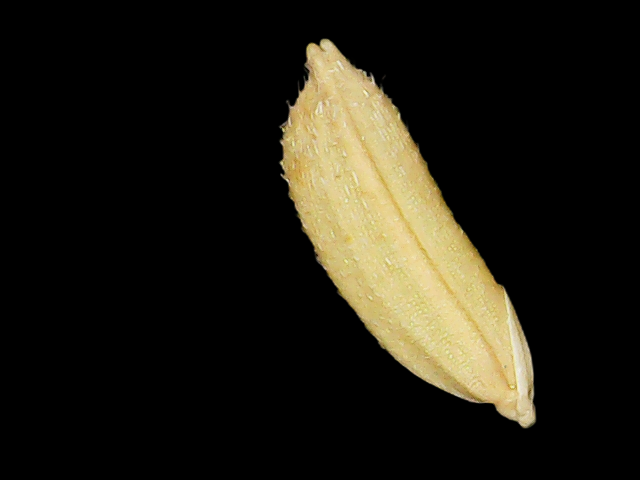
Rice variety: Bd51